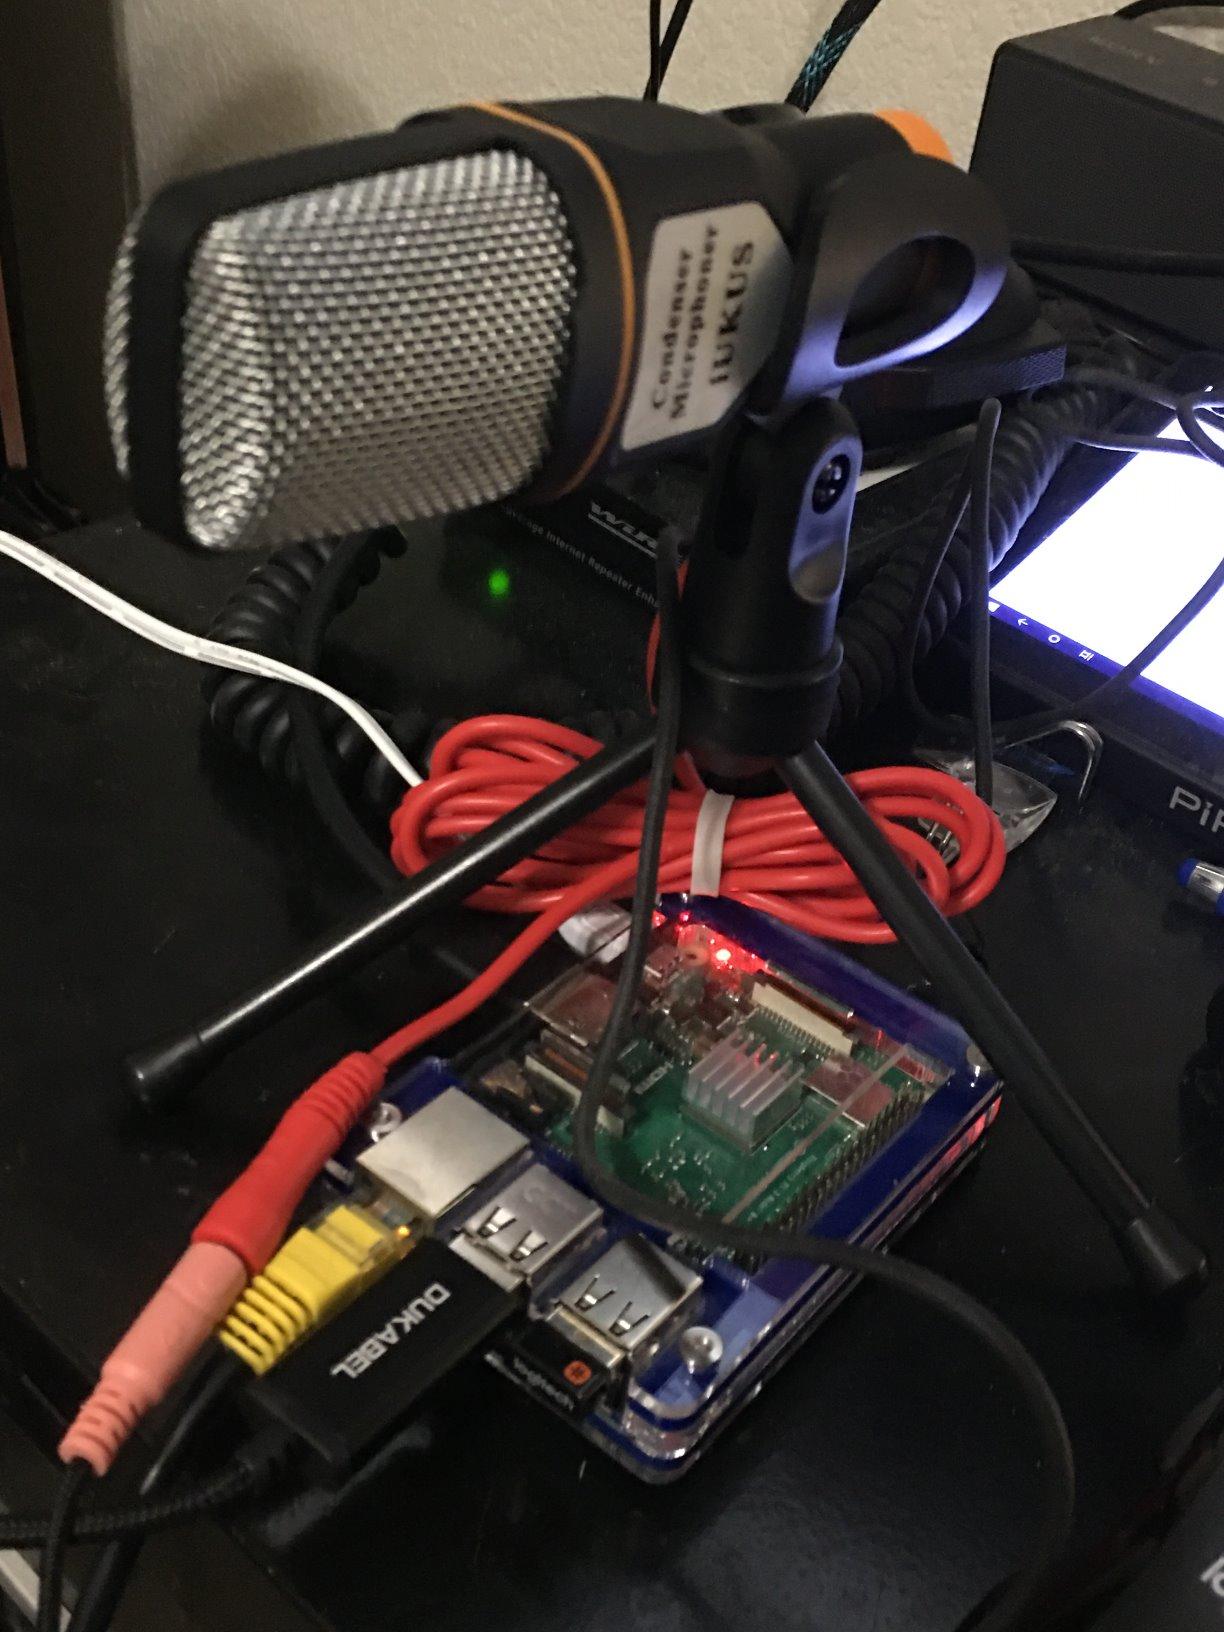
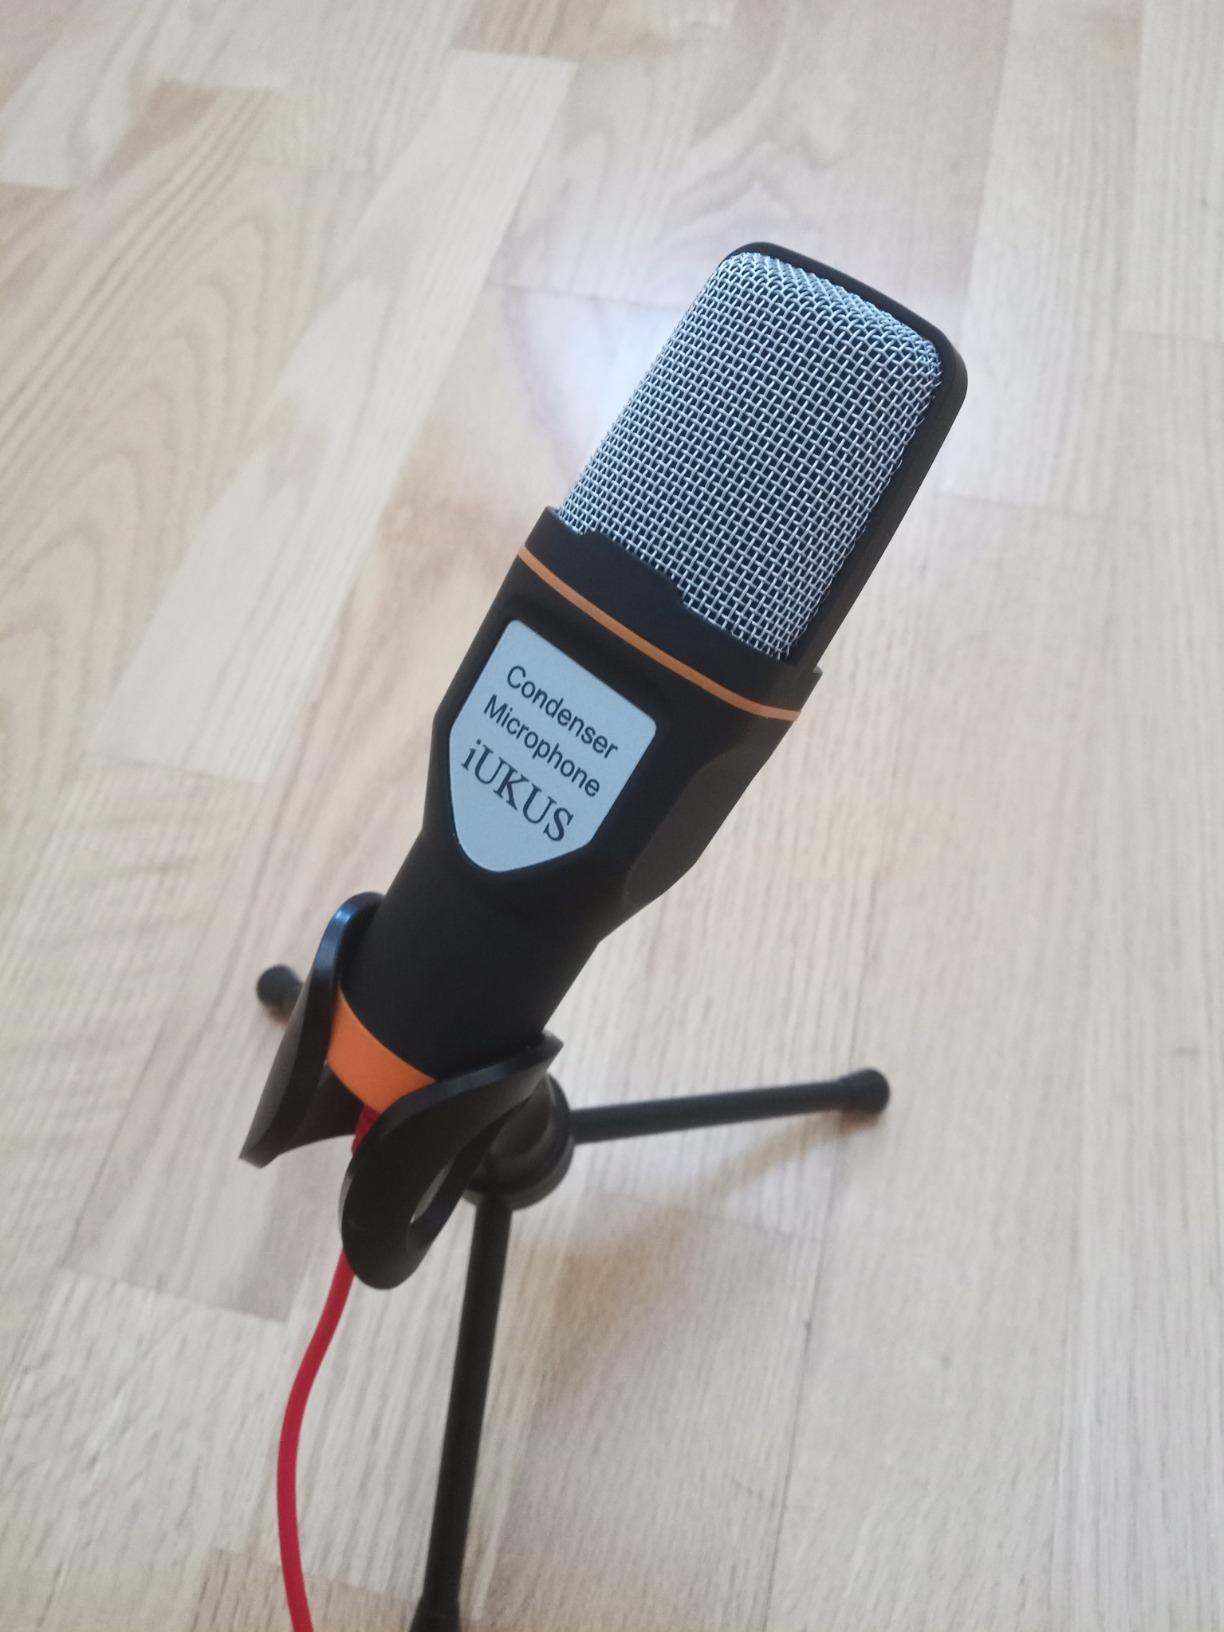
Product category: microphone
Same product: yes